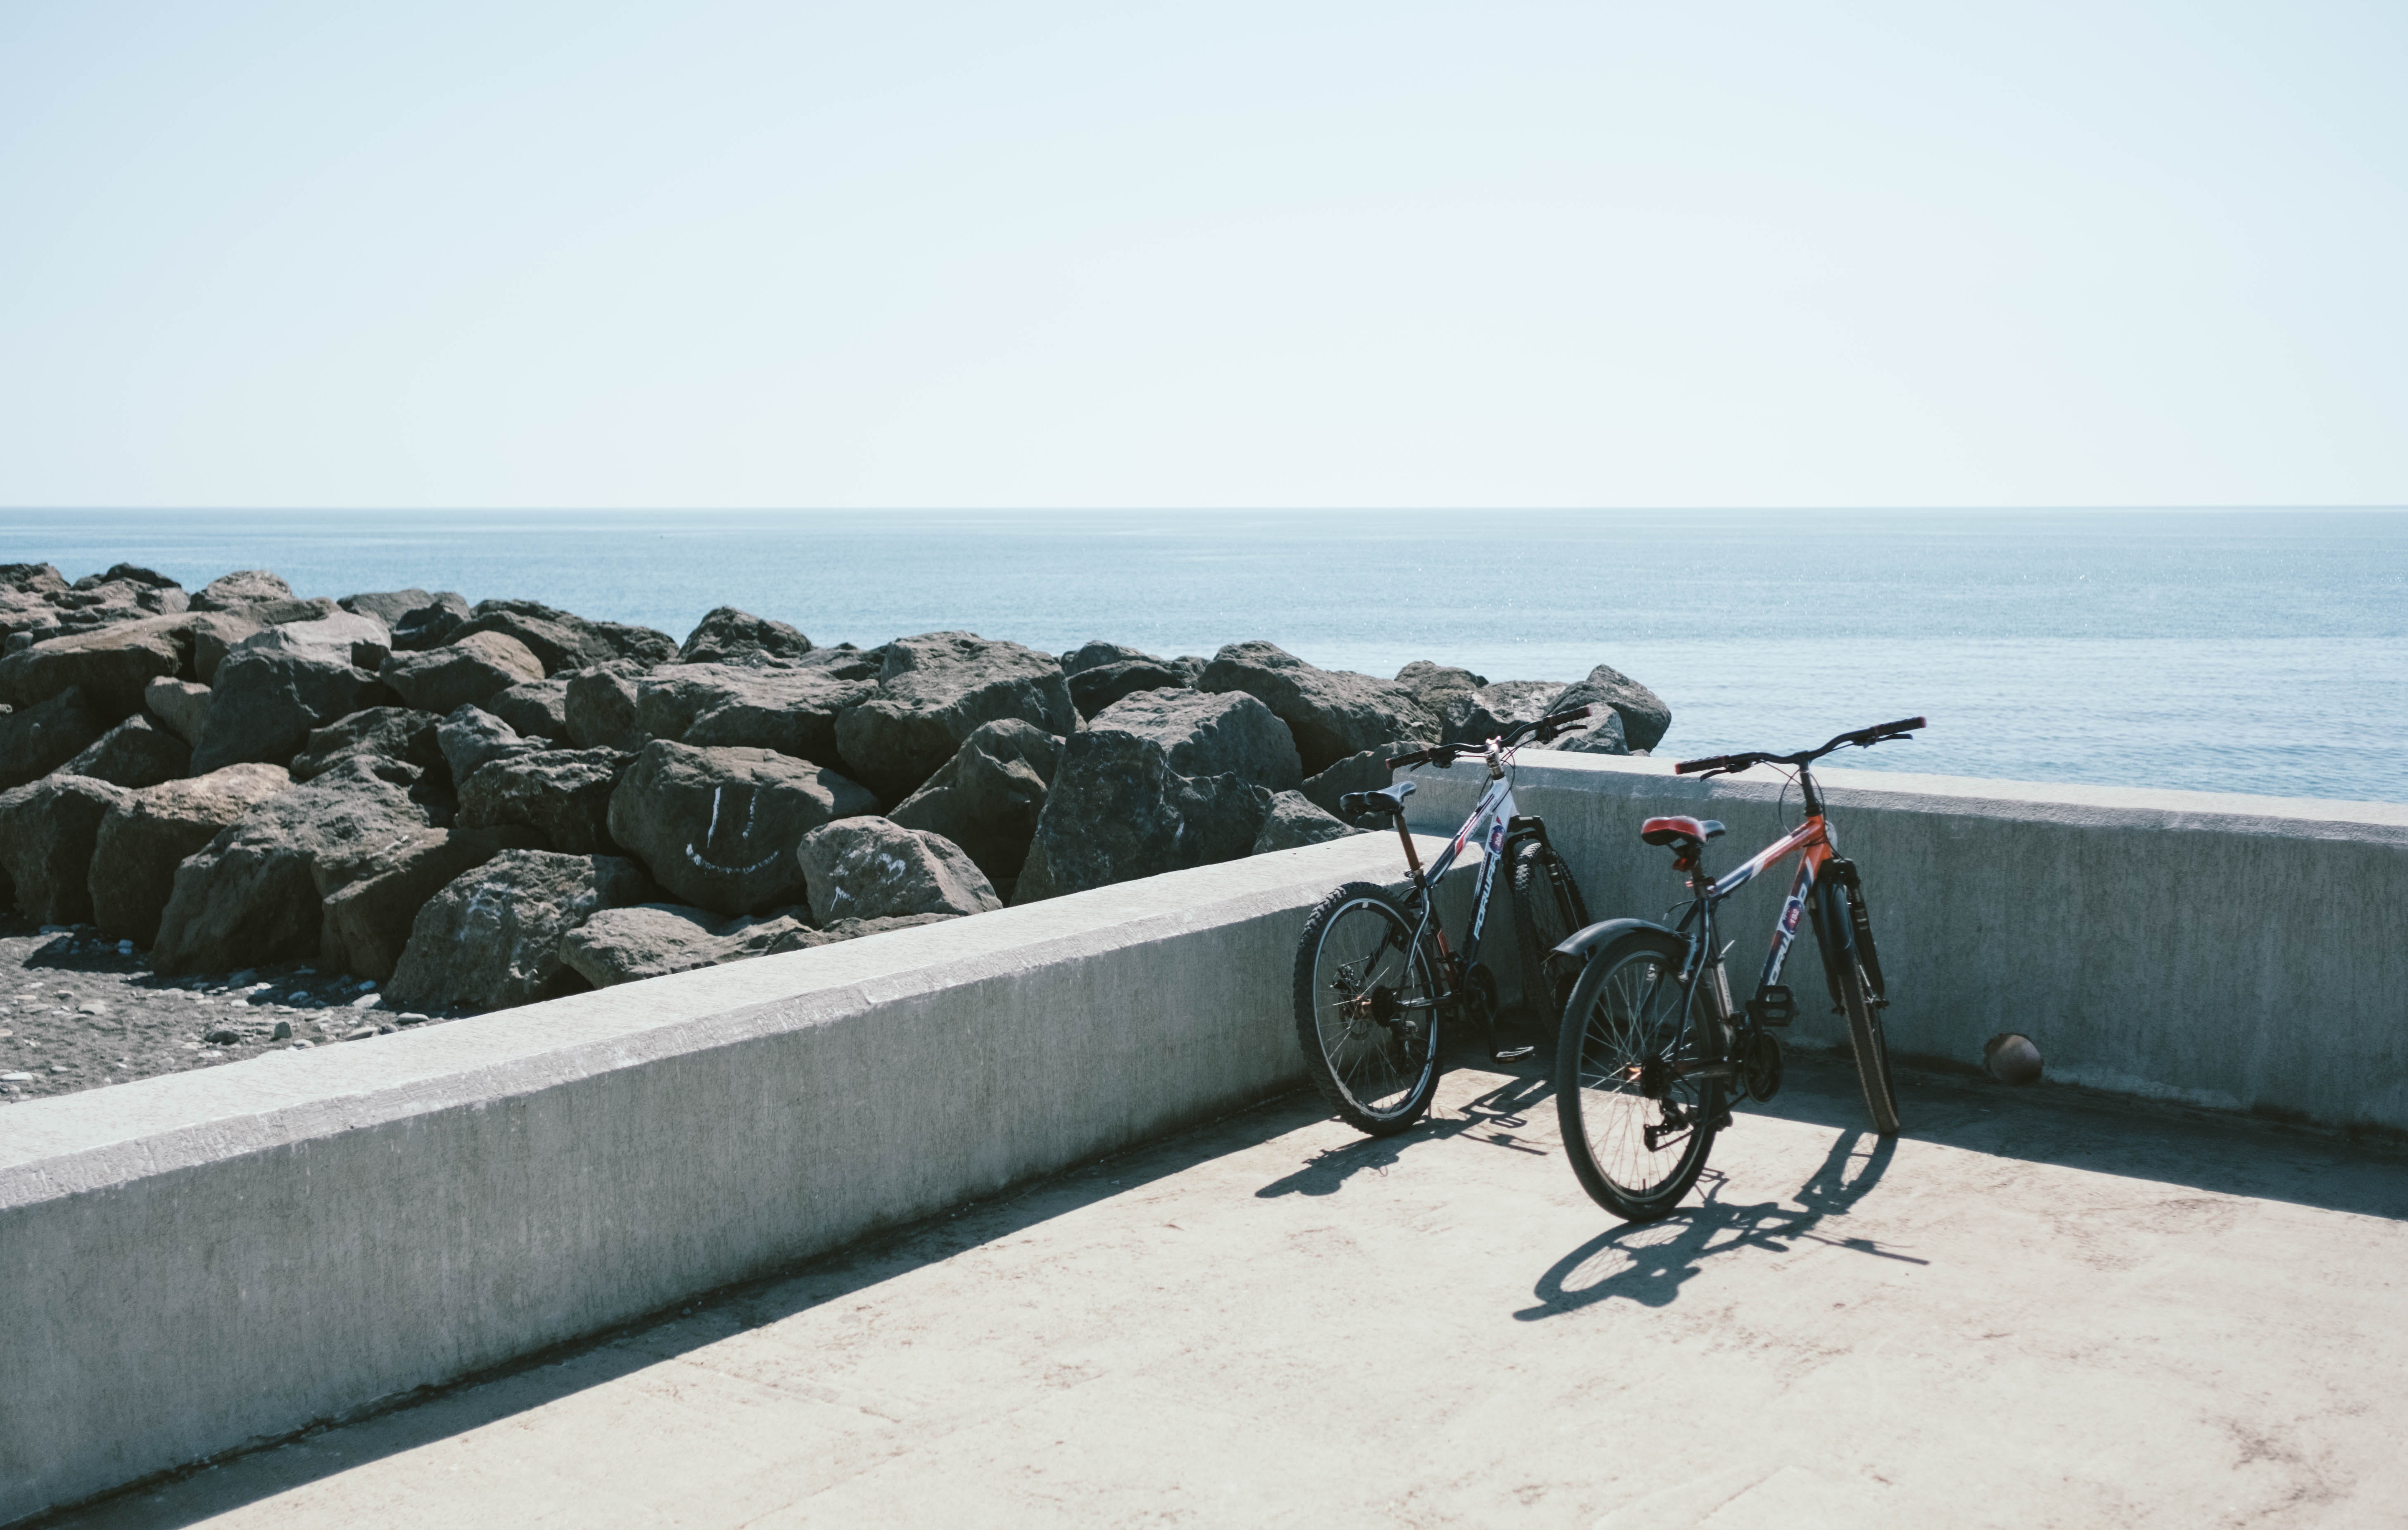
bicycle, vehicle, mode of transport, sea, coast, beach, cycling, recreation, tourism, vacation, ocean, walkway, road, sports equipment, boardwalk